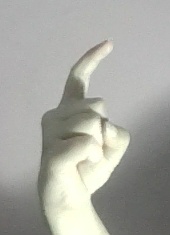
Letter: ra